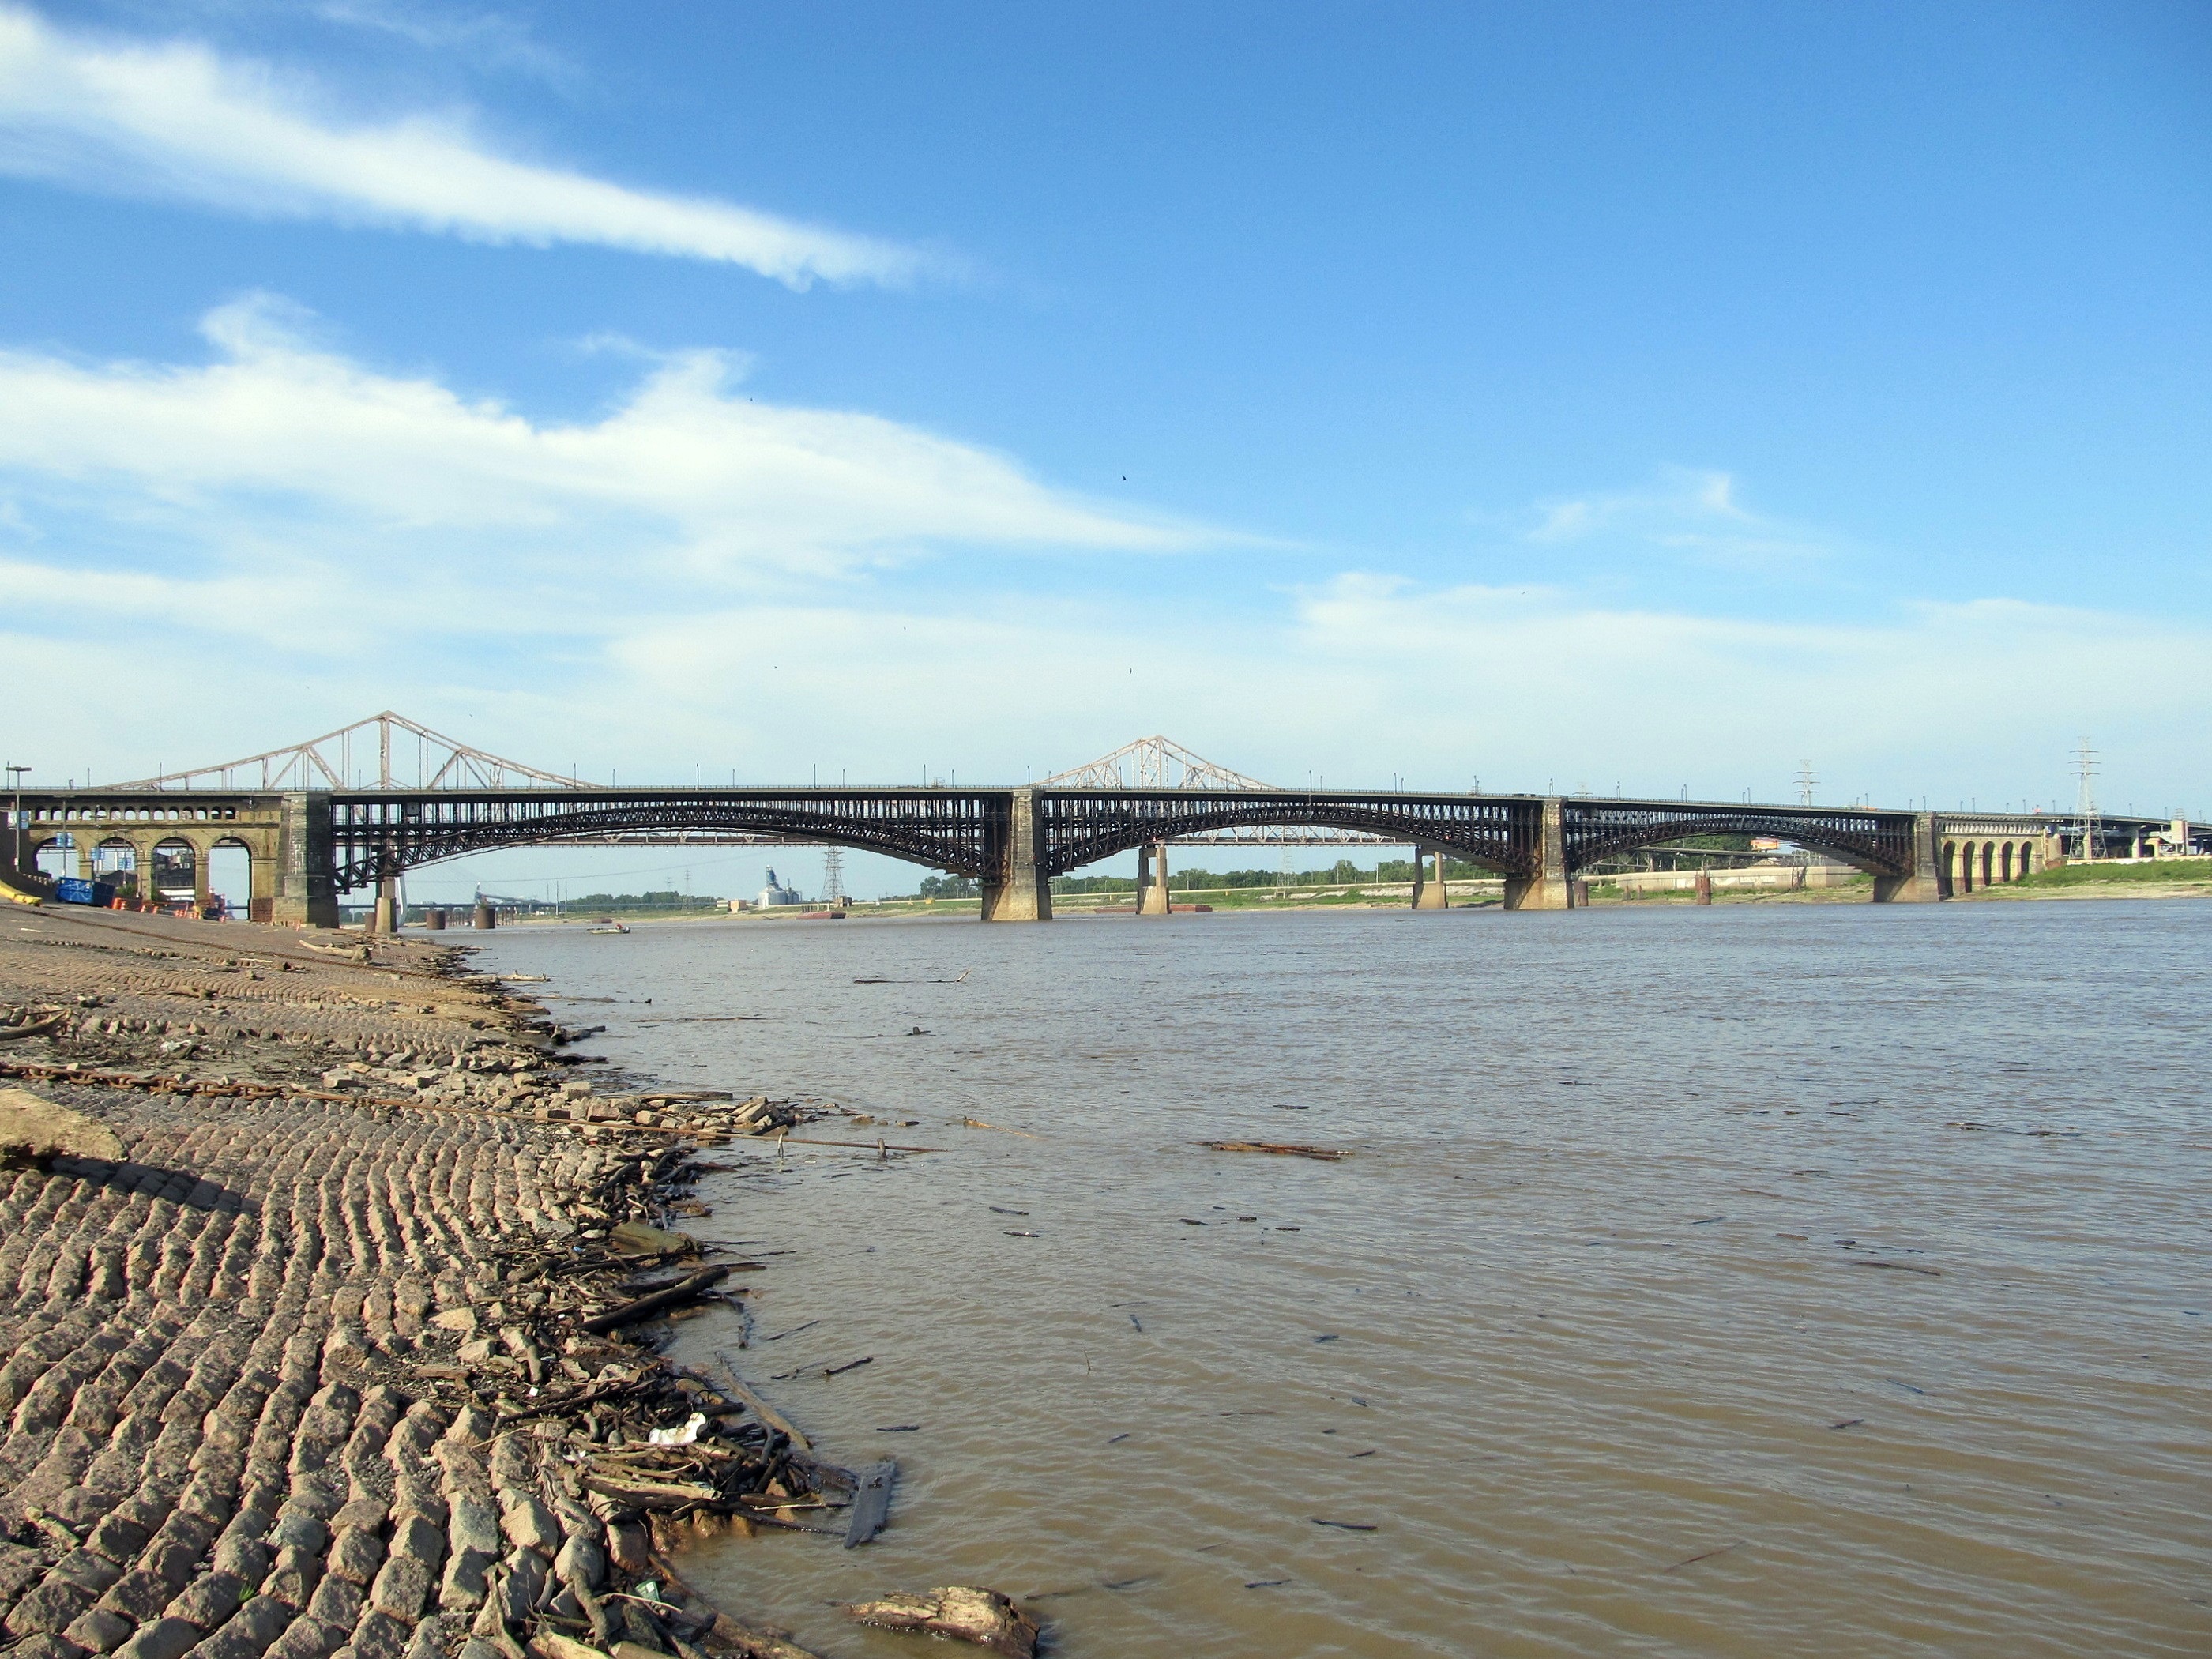
beach, driftwood, sea, coast, water, dock, boardwalk, bridge, shore, pier, river, walkway, vacation, flood, america, bay, float, body of water, illinois, riverbank, levee, breakwater, missouri, mississippi, muddy, saint louis, eads bridge